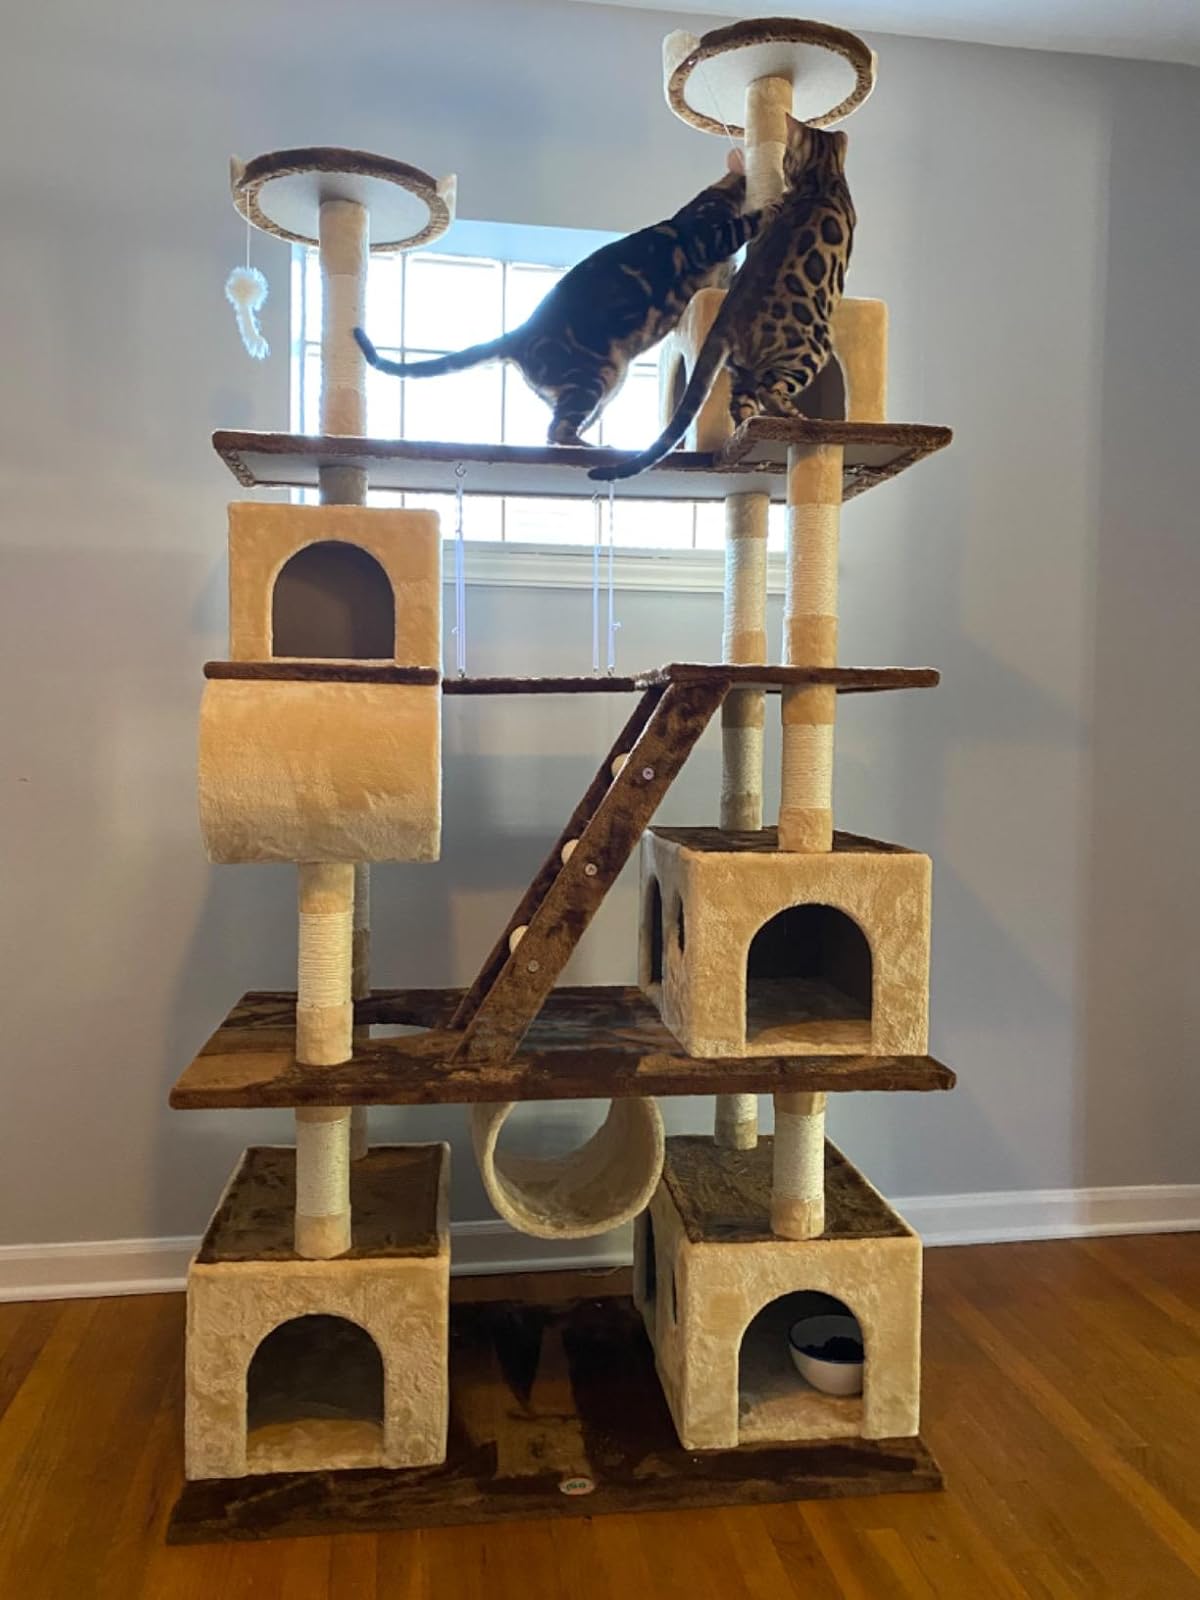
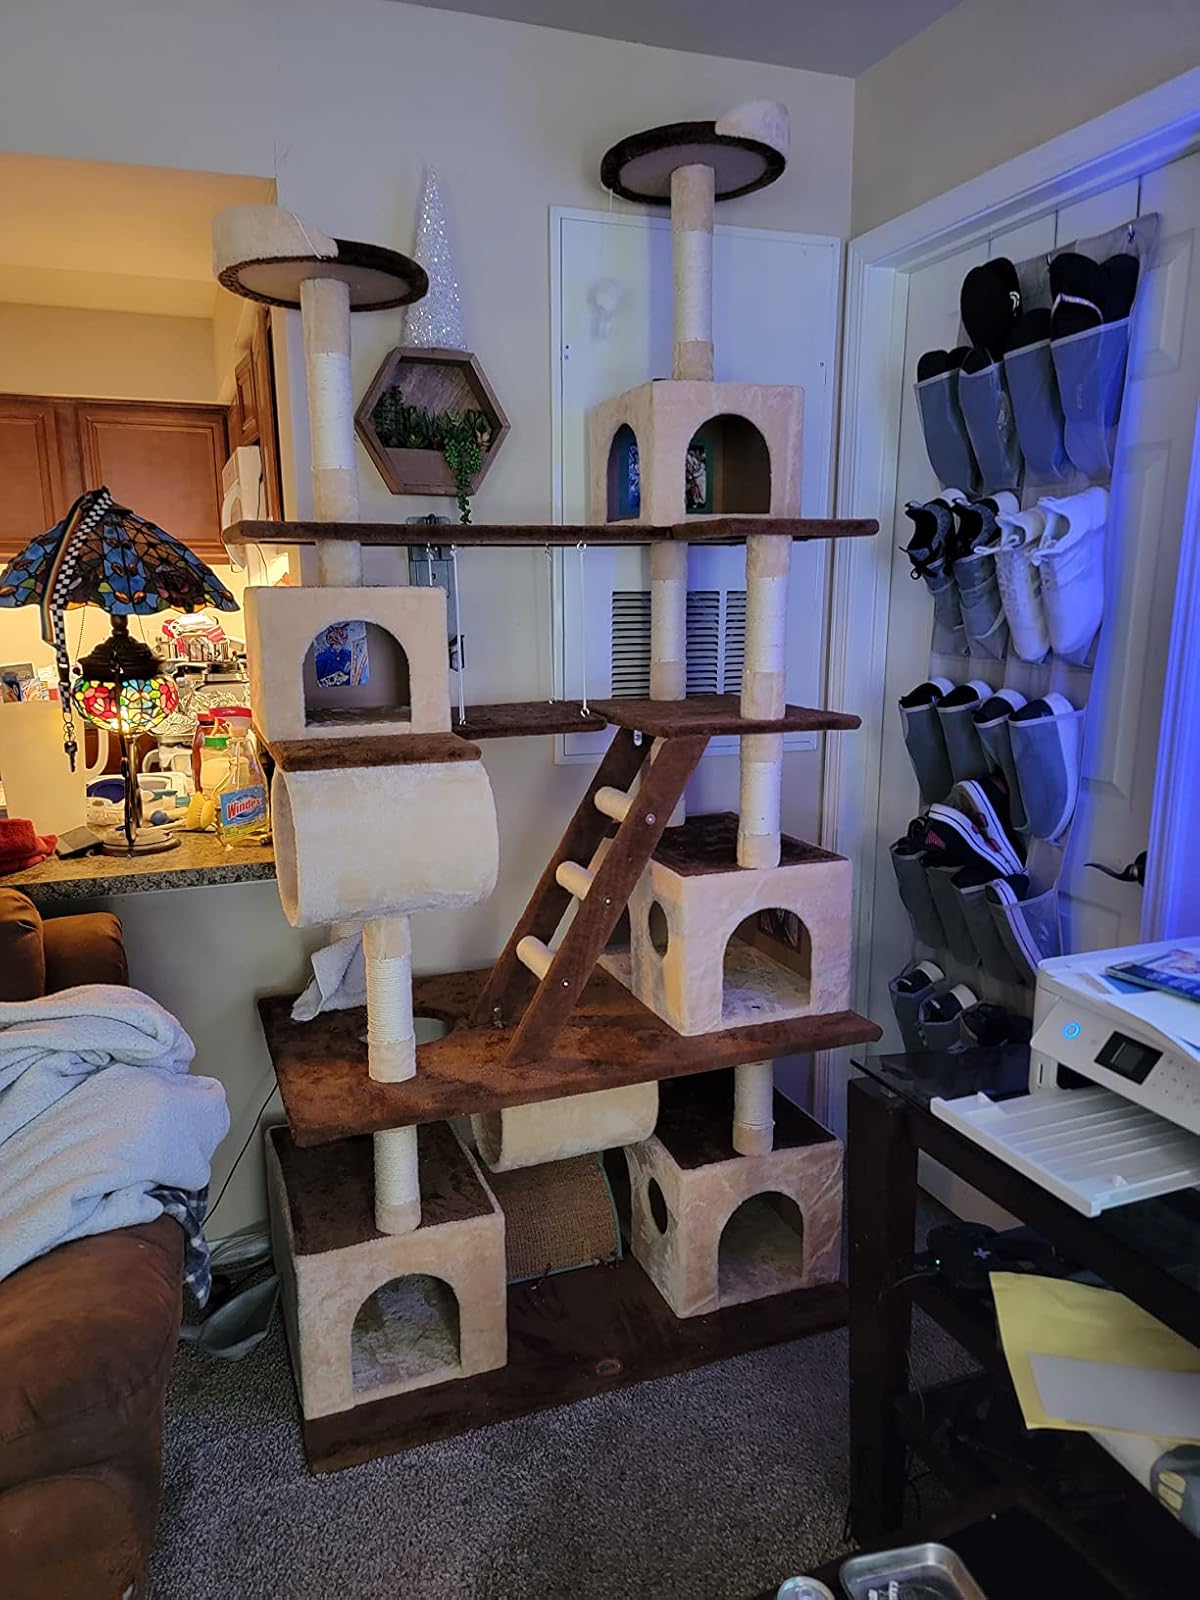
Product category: items_cat tree
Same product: yes